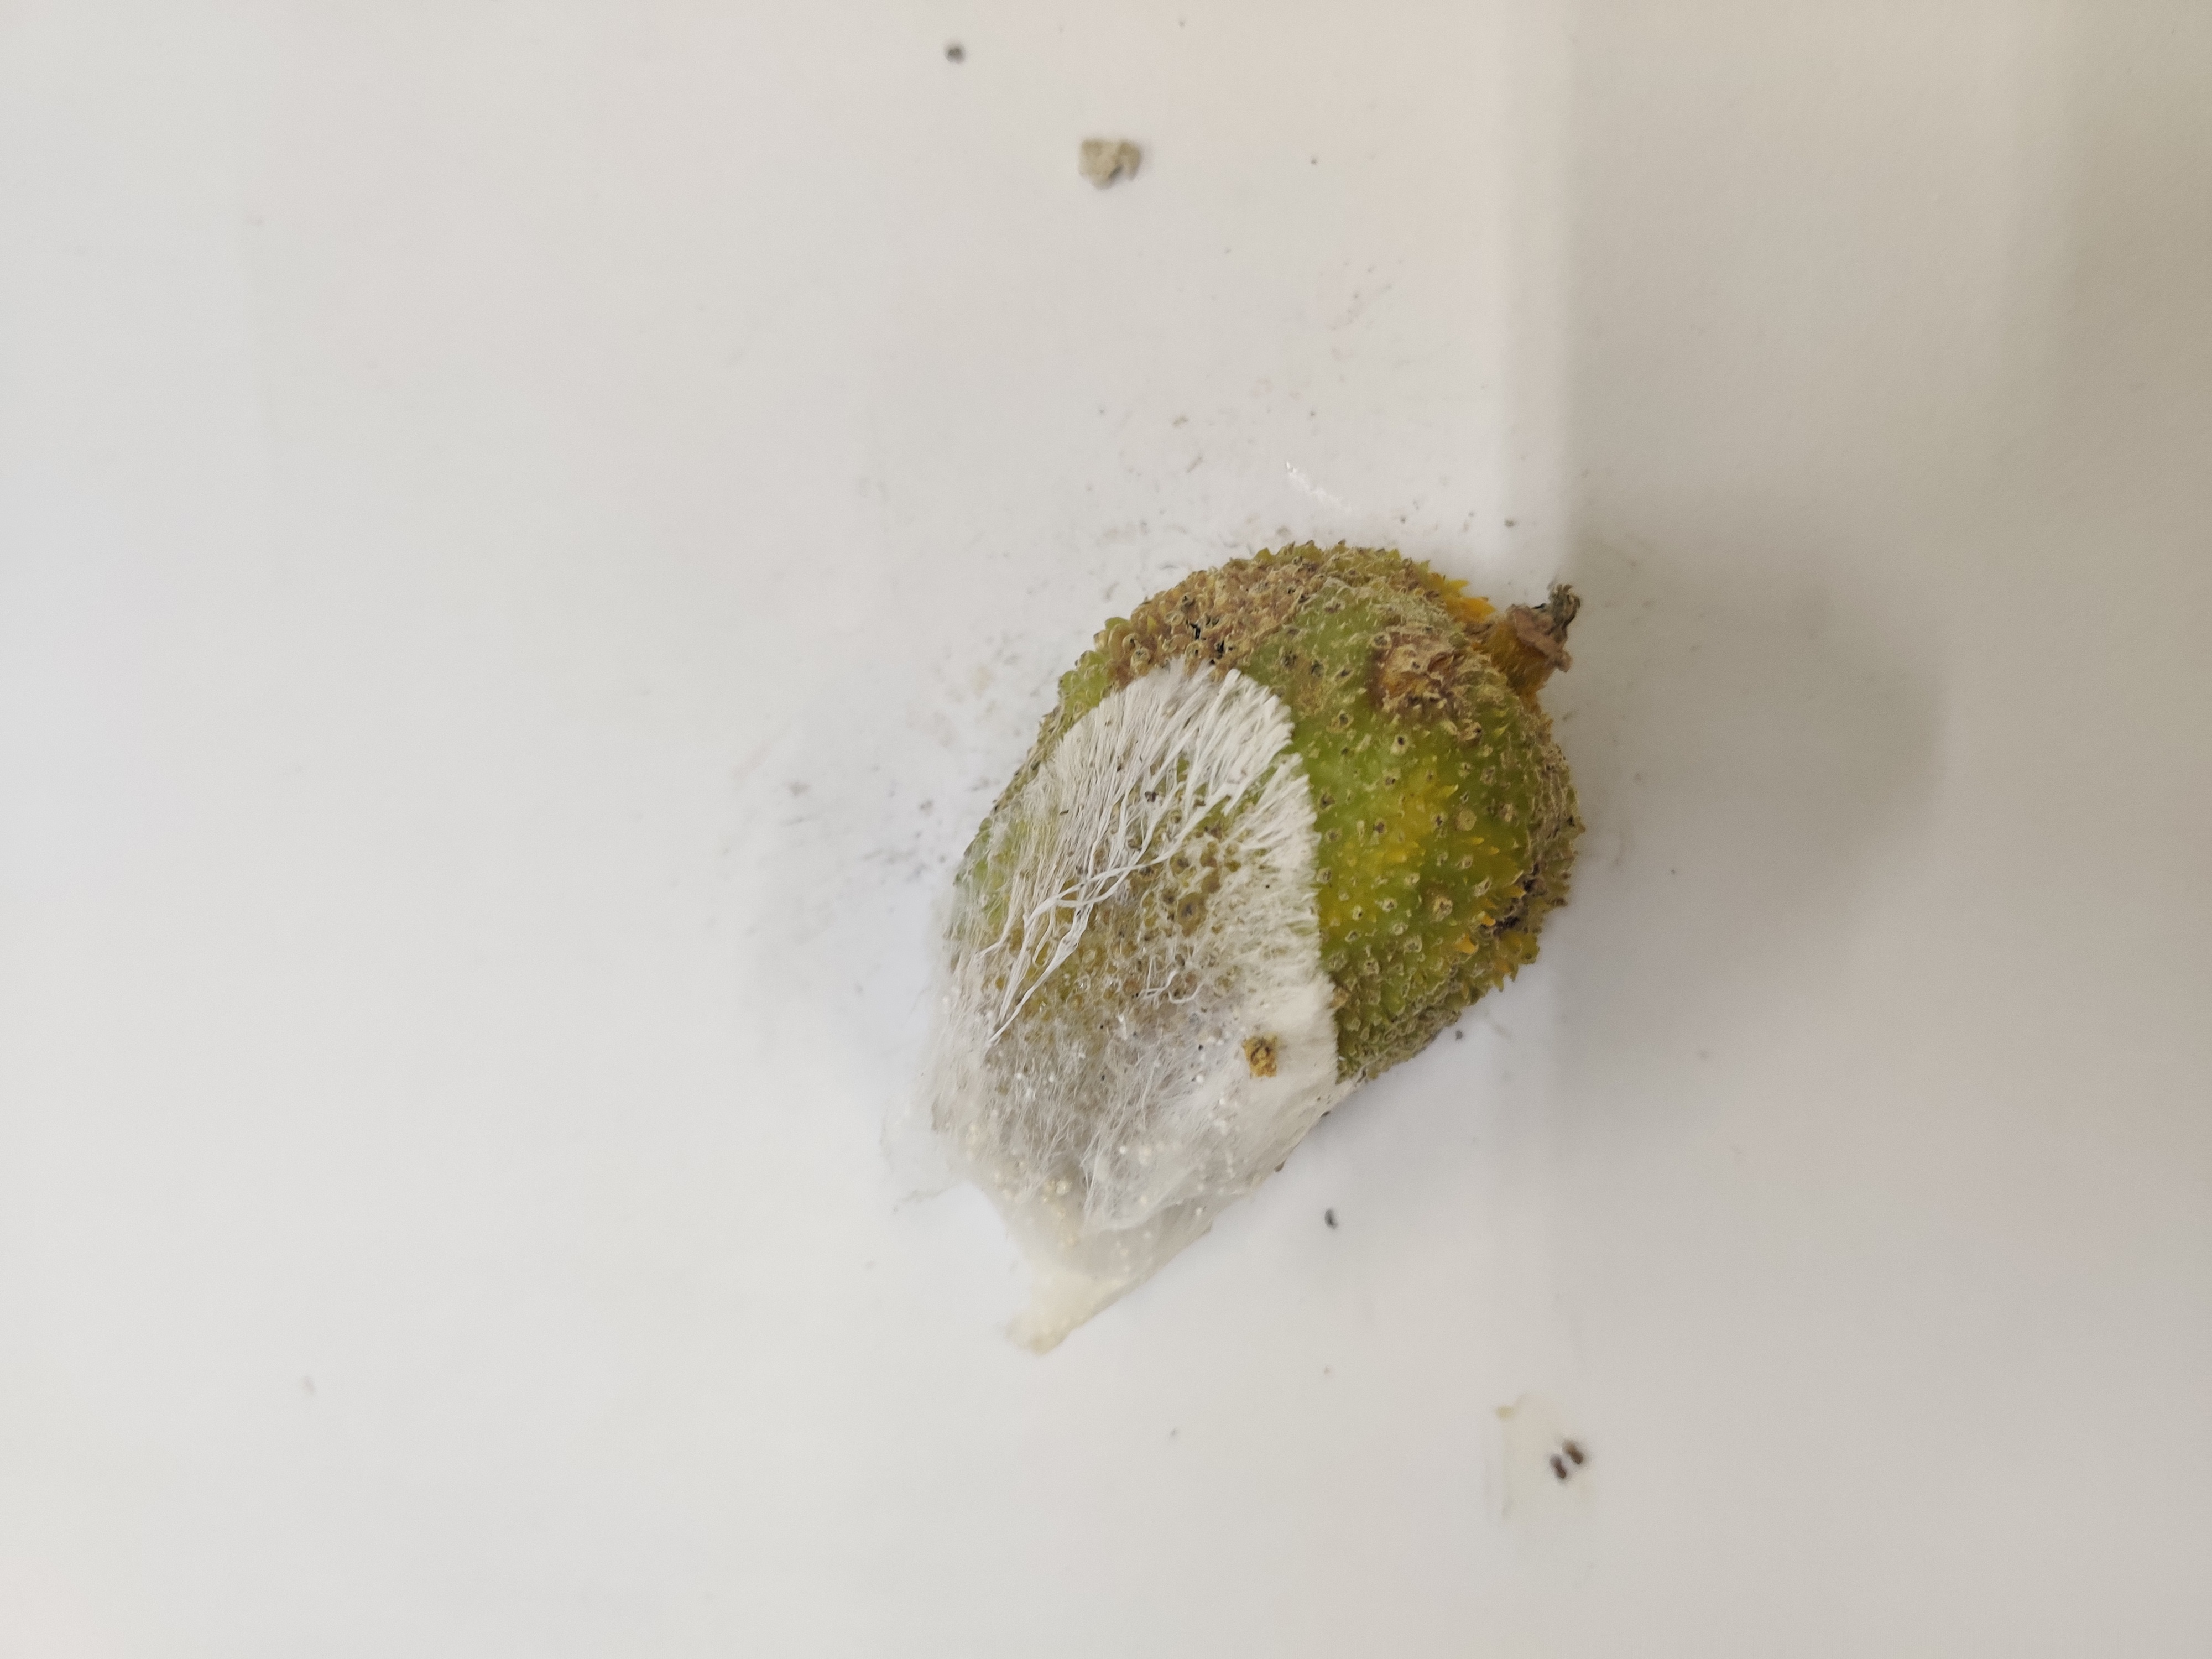
Crop: Spiny Gourd
Condition: Damaged